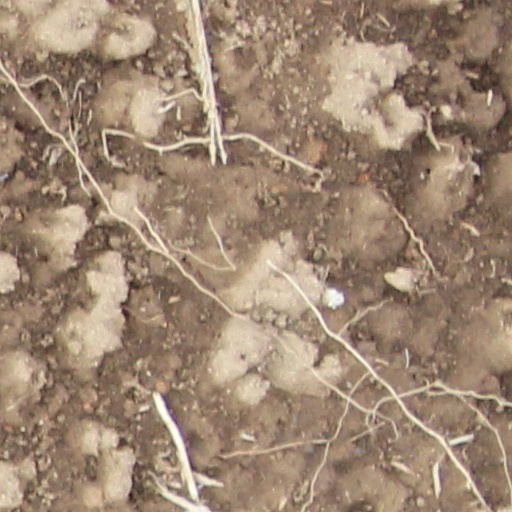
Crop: wheat